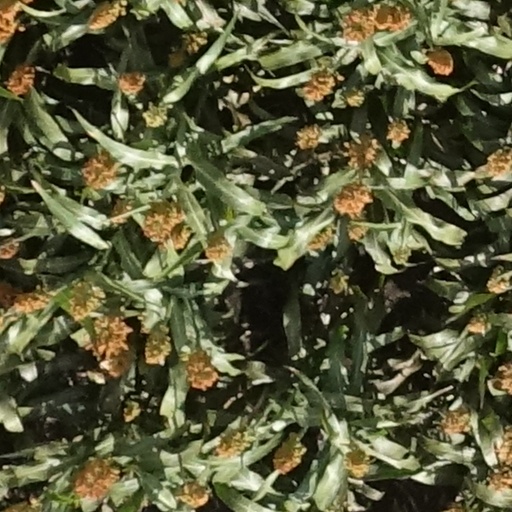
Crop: sorghum